Świny, Lower Silesian Voivodeship

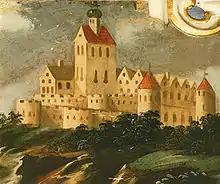
Świny Castle, 1655 depiction

From the 13th century on, Świny apparently was the administrative seat of a Polish castellany on the trade route from the Silesian capital Wrocław across the Bohemian border at Kamienna Góra to Trutnov and Prague. A parish church is first documented in 1313. However, over the centuries it lost its meaning, after the Silesian duke Bolesław II Rogatka about 1270 erected neighbouring Bolków Castle, and the castellany was relocated by the Silesian Piast dukes of Jawor and Świdnica. Nevertheless, Świny, spared from demolitions in both the Hussite Wars and the Thirty Years' War, remained one of the largest castle complexes in the Silesian lands.